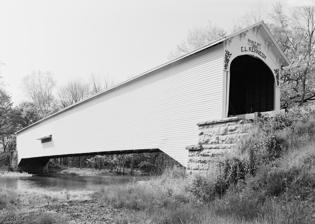
Building: Forsythe Covered Bridge
Country: United States of America
Year built: 1888
United States historic place Forsythe Covered Bridge U.S. National Register of Historic Places Show map of Indiana Show map of the United States Location W. County Road 650S, southwest of Rushville , Orange Township, Rush County, Indiana Coordinates 39°31′2″N 85°31′50″W / 39.51722°N 85.53056°W / 39.51722; -85.53056 Area less than one acre Built 1888 Built by Kennedy, Emmett L. Architectural style Burr Arch Truss System MPS Kennedy, A. M., House and Covered Bridges of Rush County TR NRHP reference No. 83000094 Added to NRHP February 2, 1983 Forsythe Covered Bridge , also known as Forsythe Mill Bridge , is a historic covered bridge located near Rushville, Indiana and/or Gowdy , in Orange Township , Rush County, Indiana . It was built in 1888 by Emmett L. Kennedy . It is a Burr Arch bridge, 196 feet (60 m) long over the Big Flat Rock River . The bridge has rounded arch portals and decorative scrollwork that are signatures of the Kennedy firm. The bridge was listed on the U.S. National Register of Historic Places in 1983, as part of a multiple property submission covering six bridges built by the Kennedy family firm. See also List of bridges documented by the Historic American Engineering Record in Indiana References